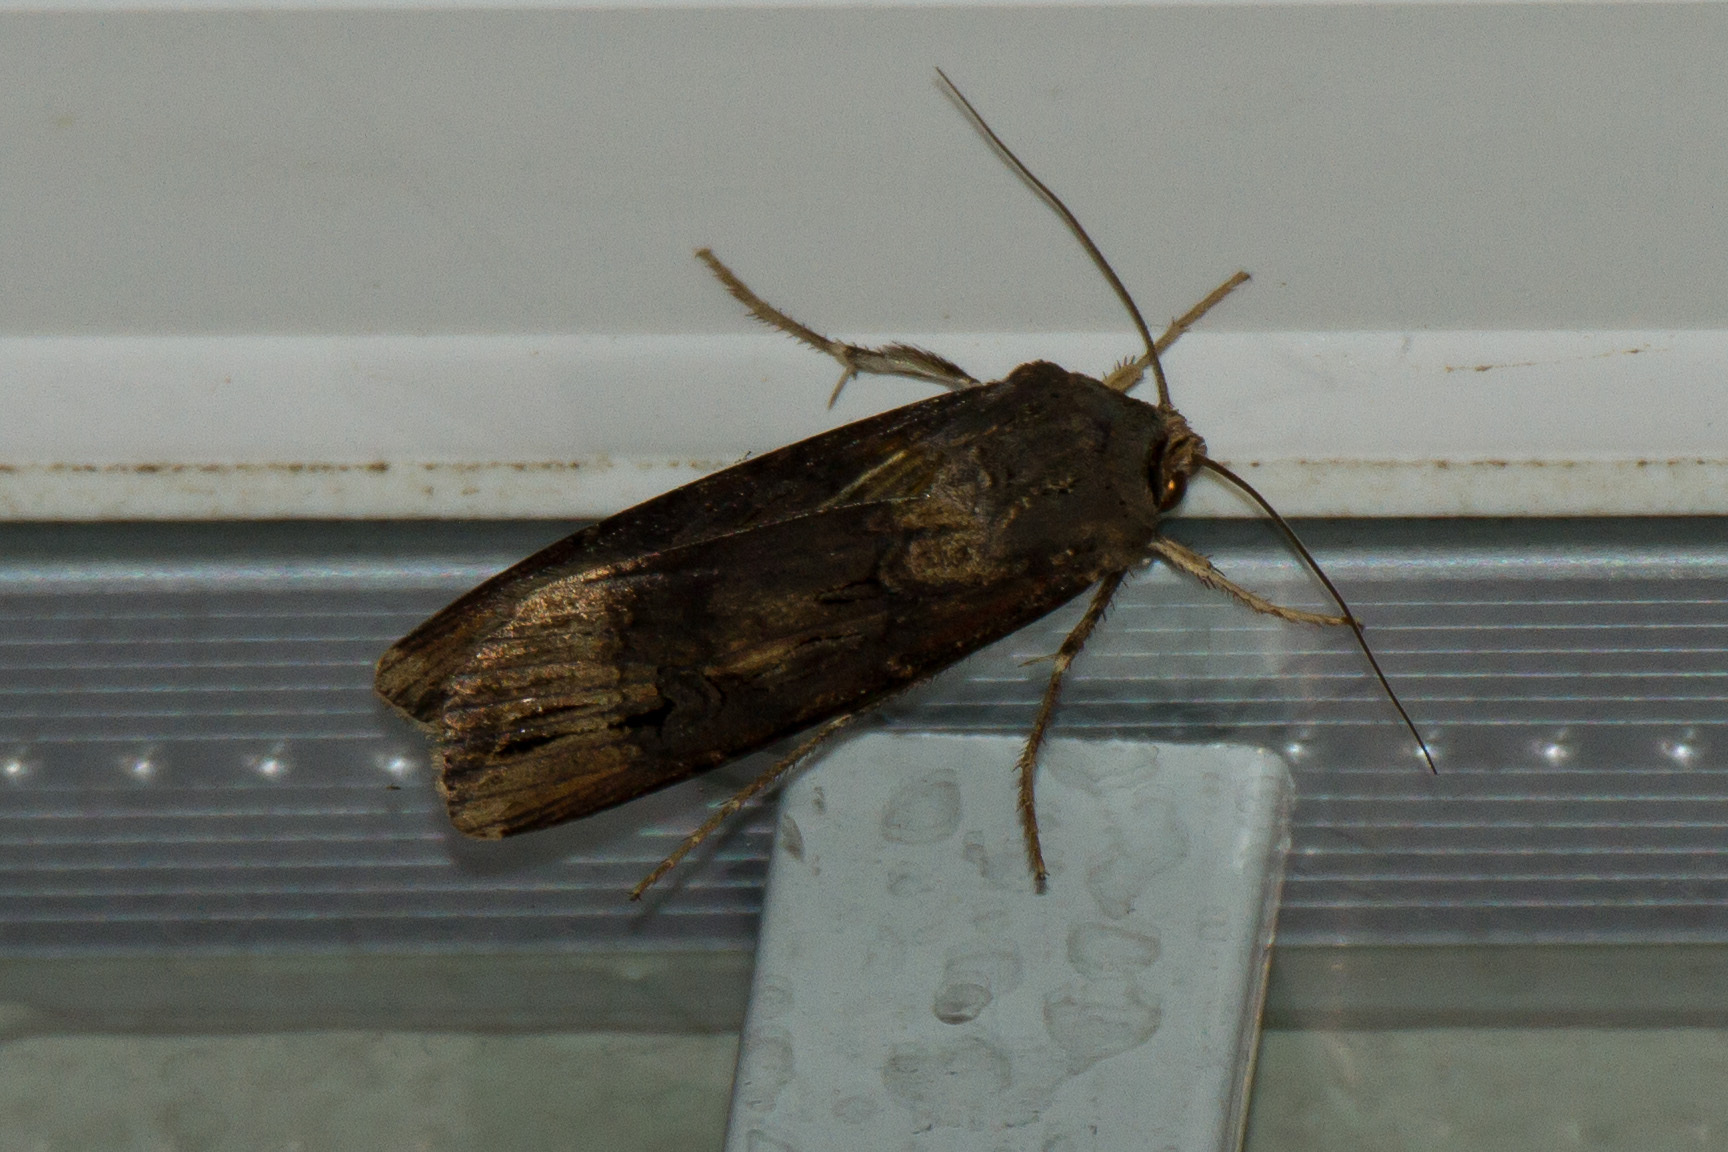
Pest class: cutworms